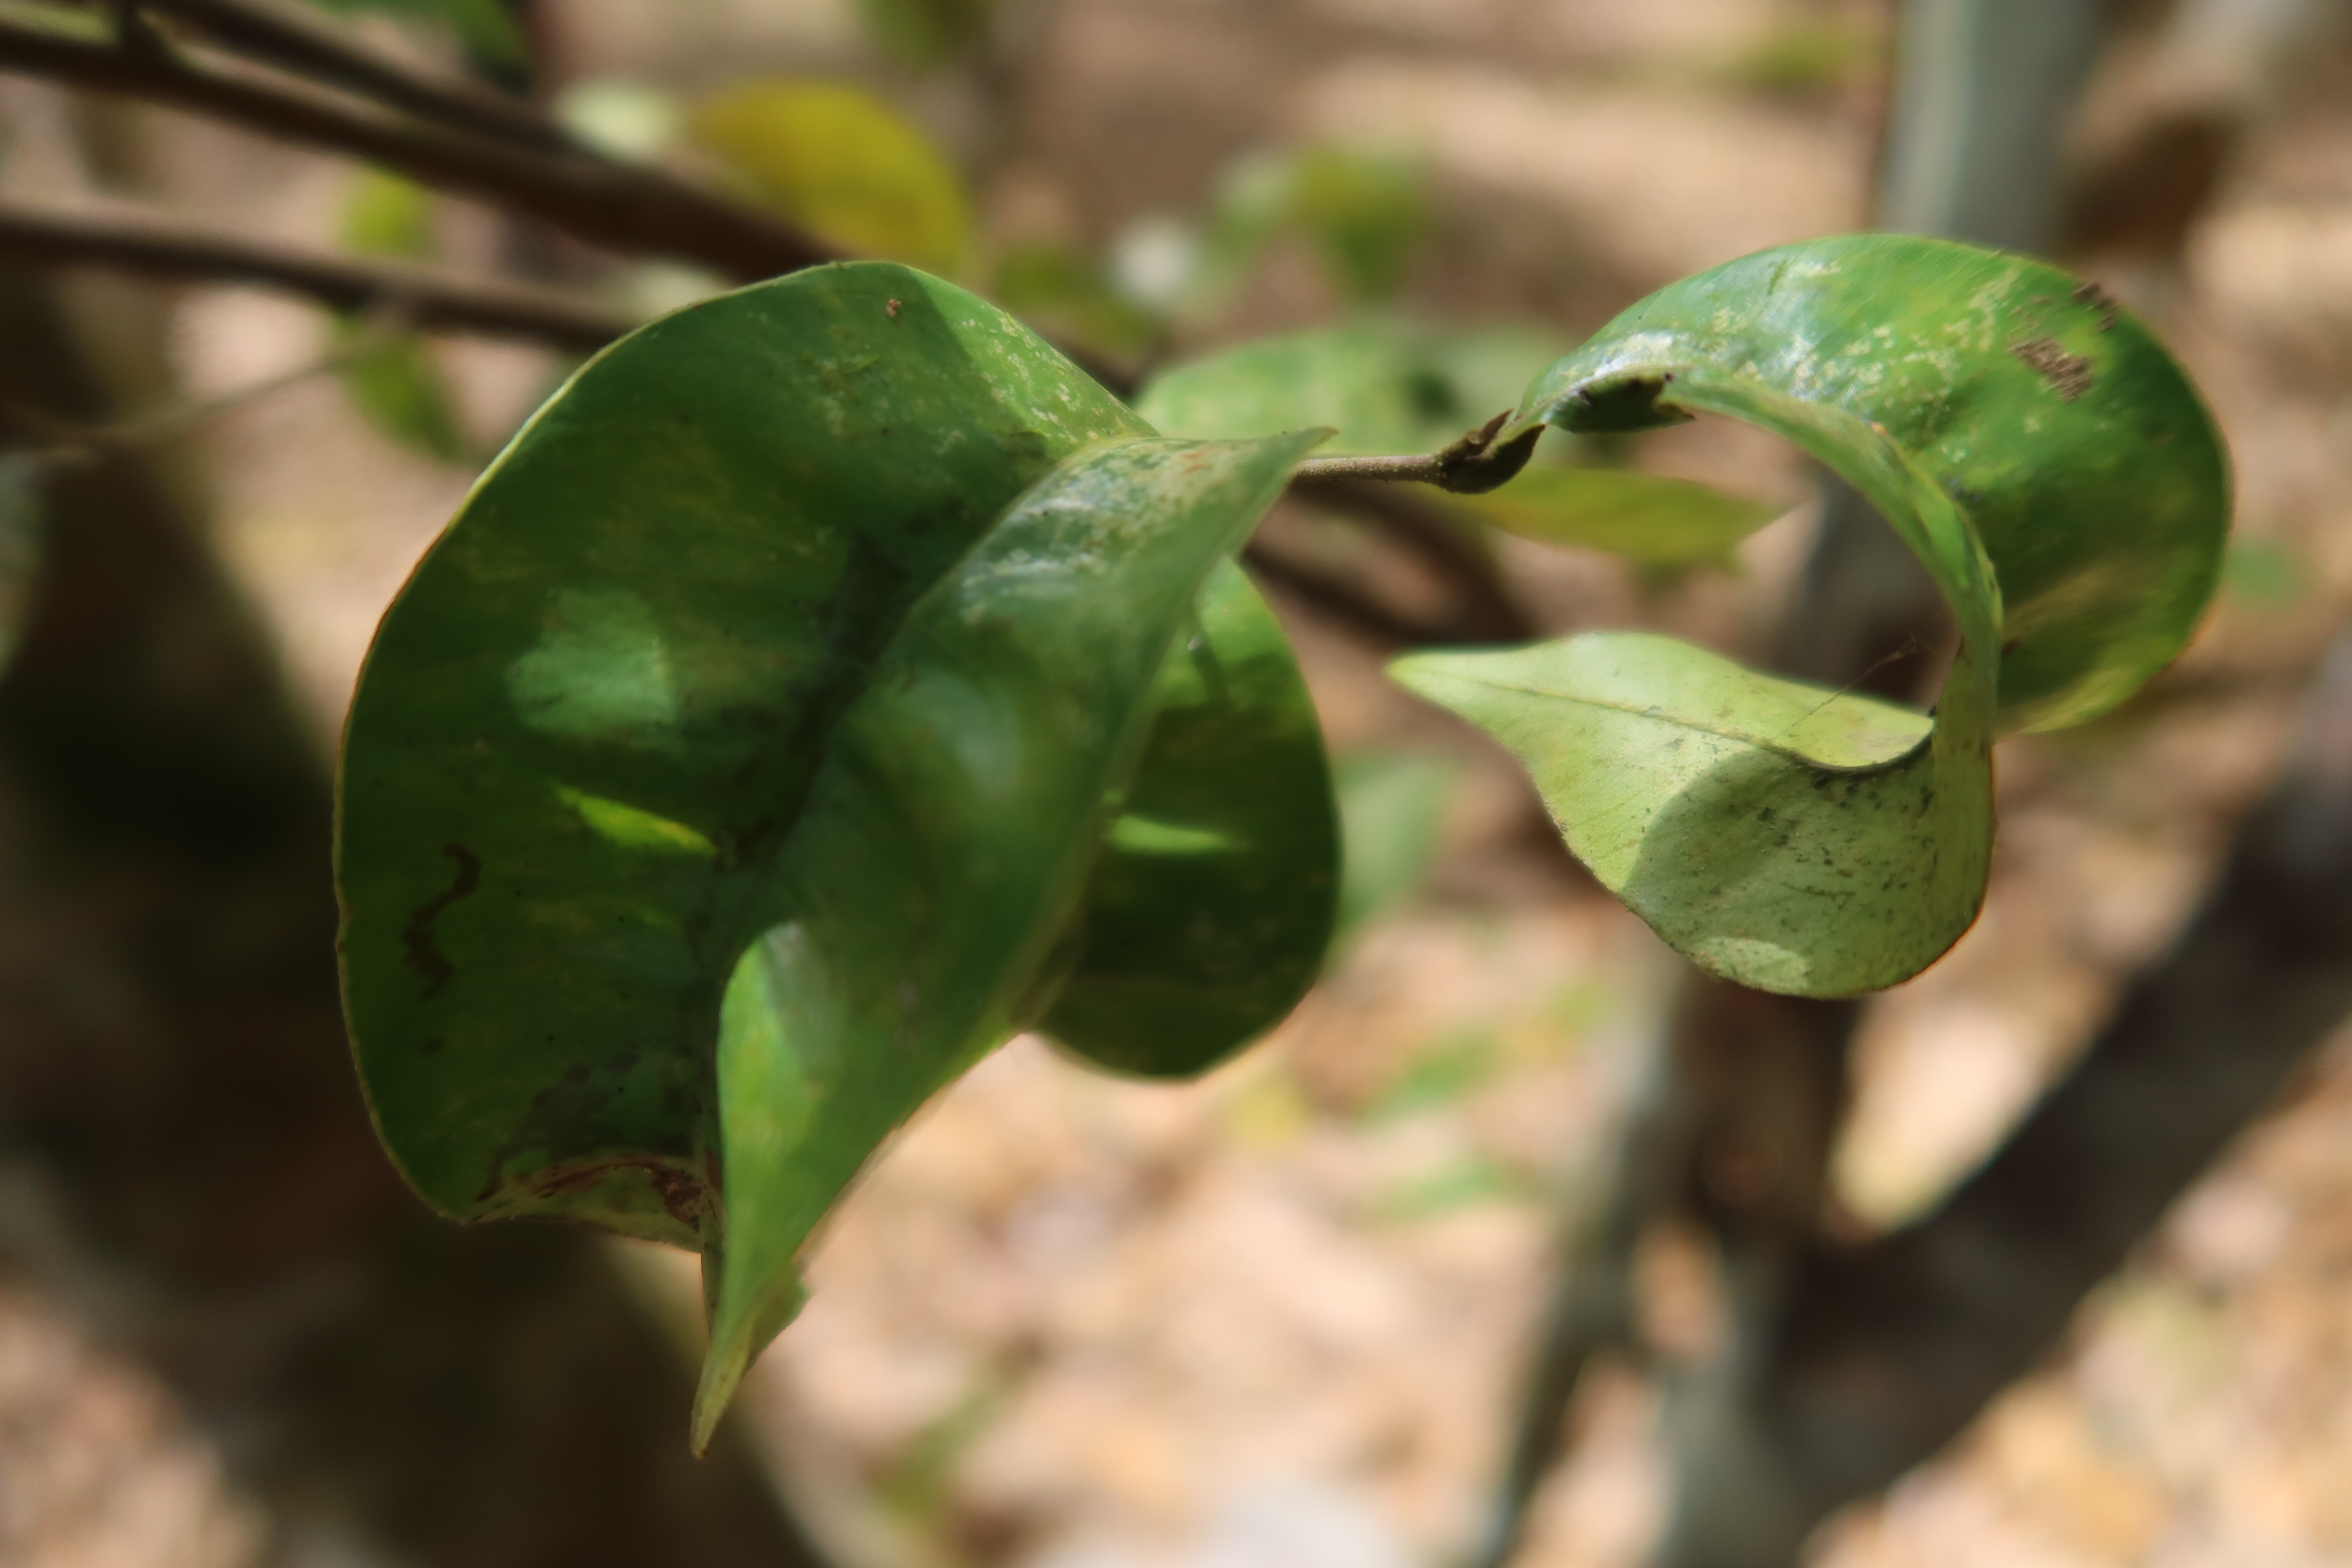
Label: Downy mildew